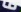
Number: 6